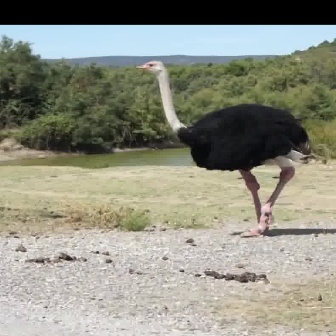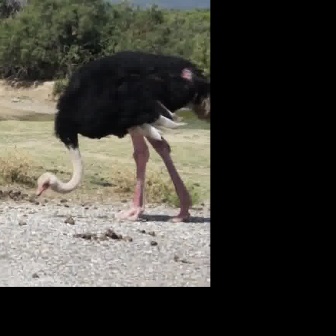
  Please identify the target specified by the bounding box [134,60,311,237] in the first image and locate it in the second image. Return the coordinates in [x_min,y_min,x_max,y_max] format.
Answer: [35,49,209,223]